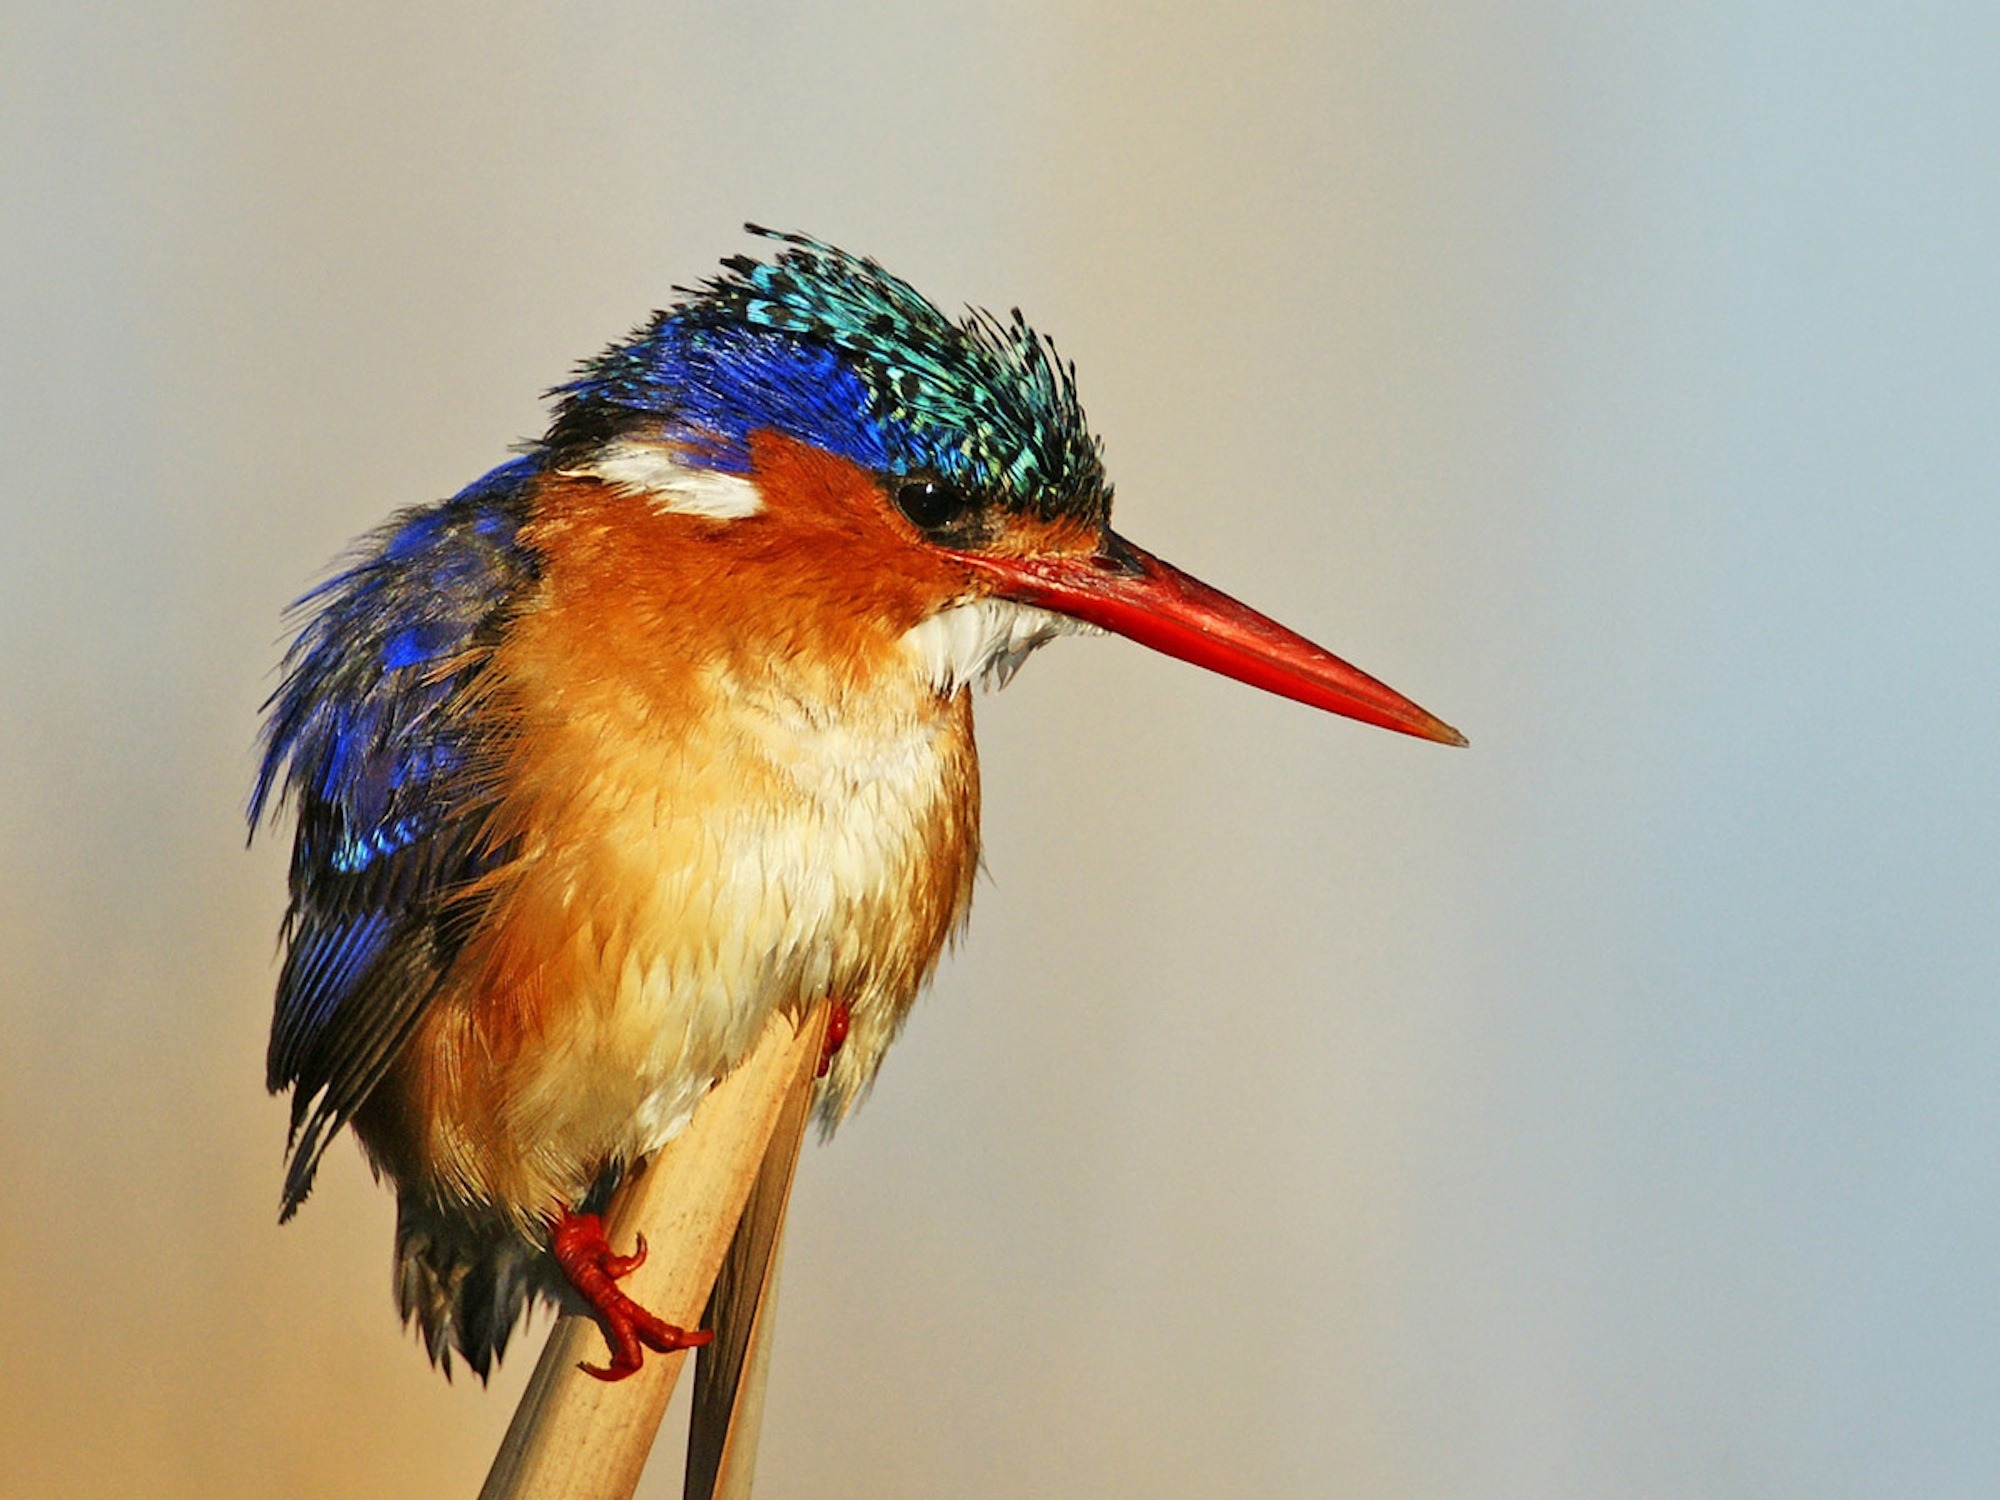
nature, bird, wing, wildlife, beak, macro, fauna, close up, outside, vertebrate, kingfisher, coraciiformes